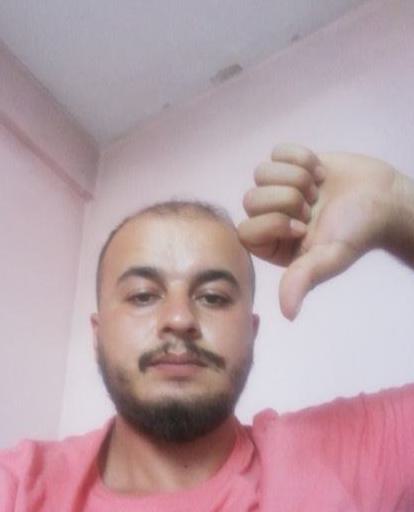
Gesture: dislike